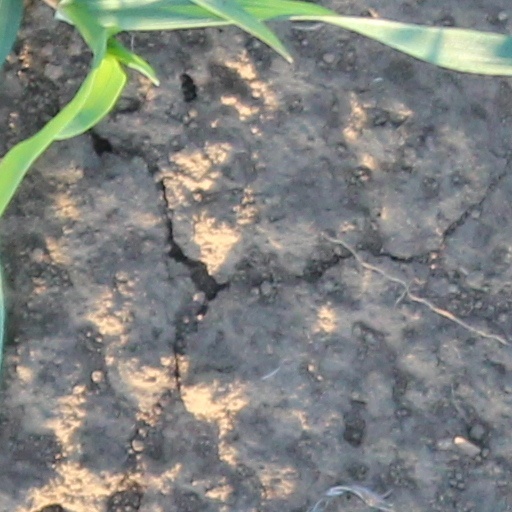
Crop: wheat